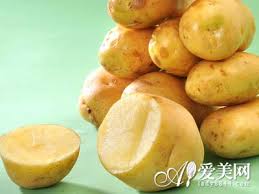
Label: trash